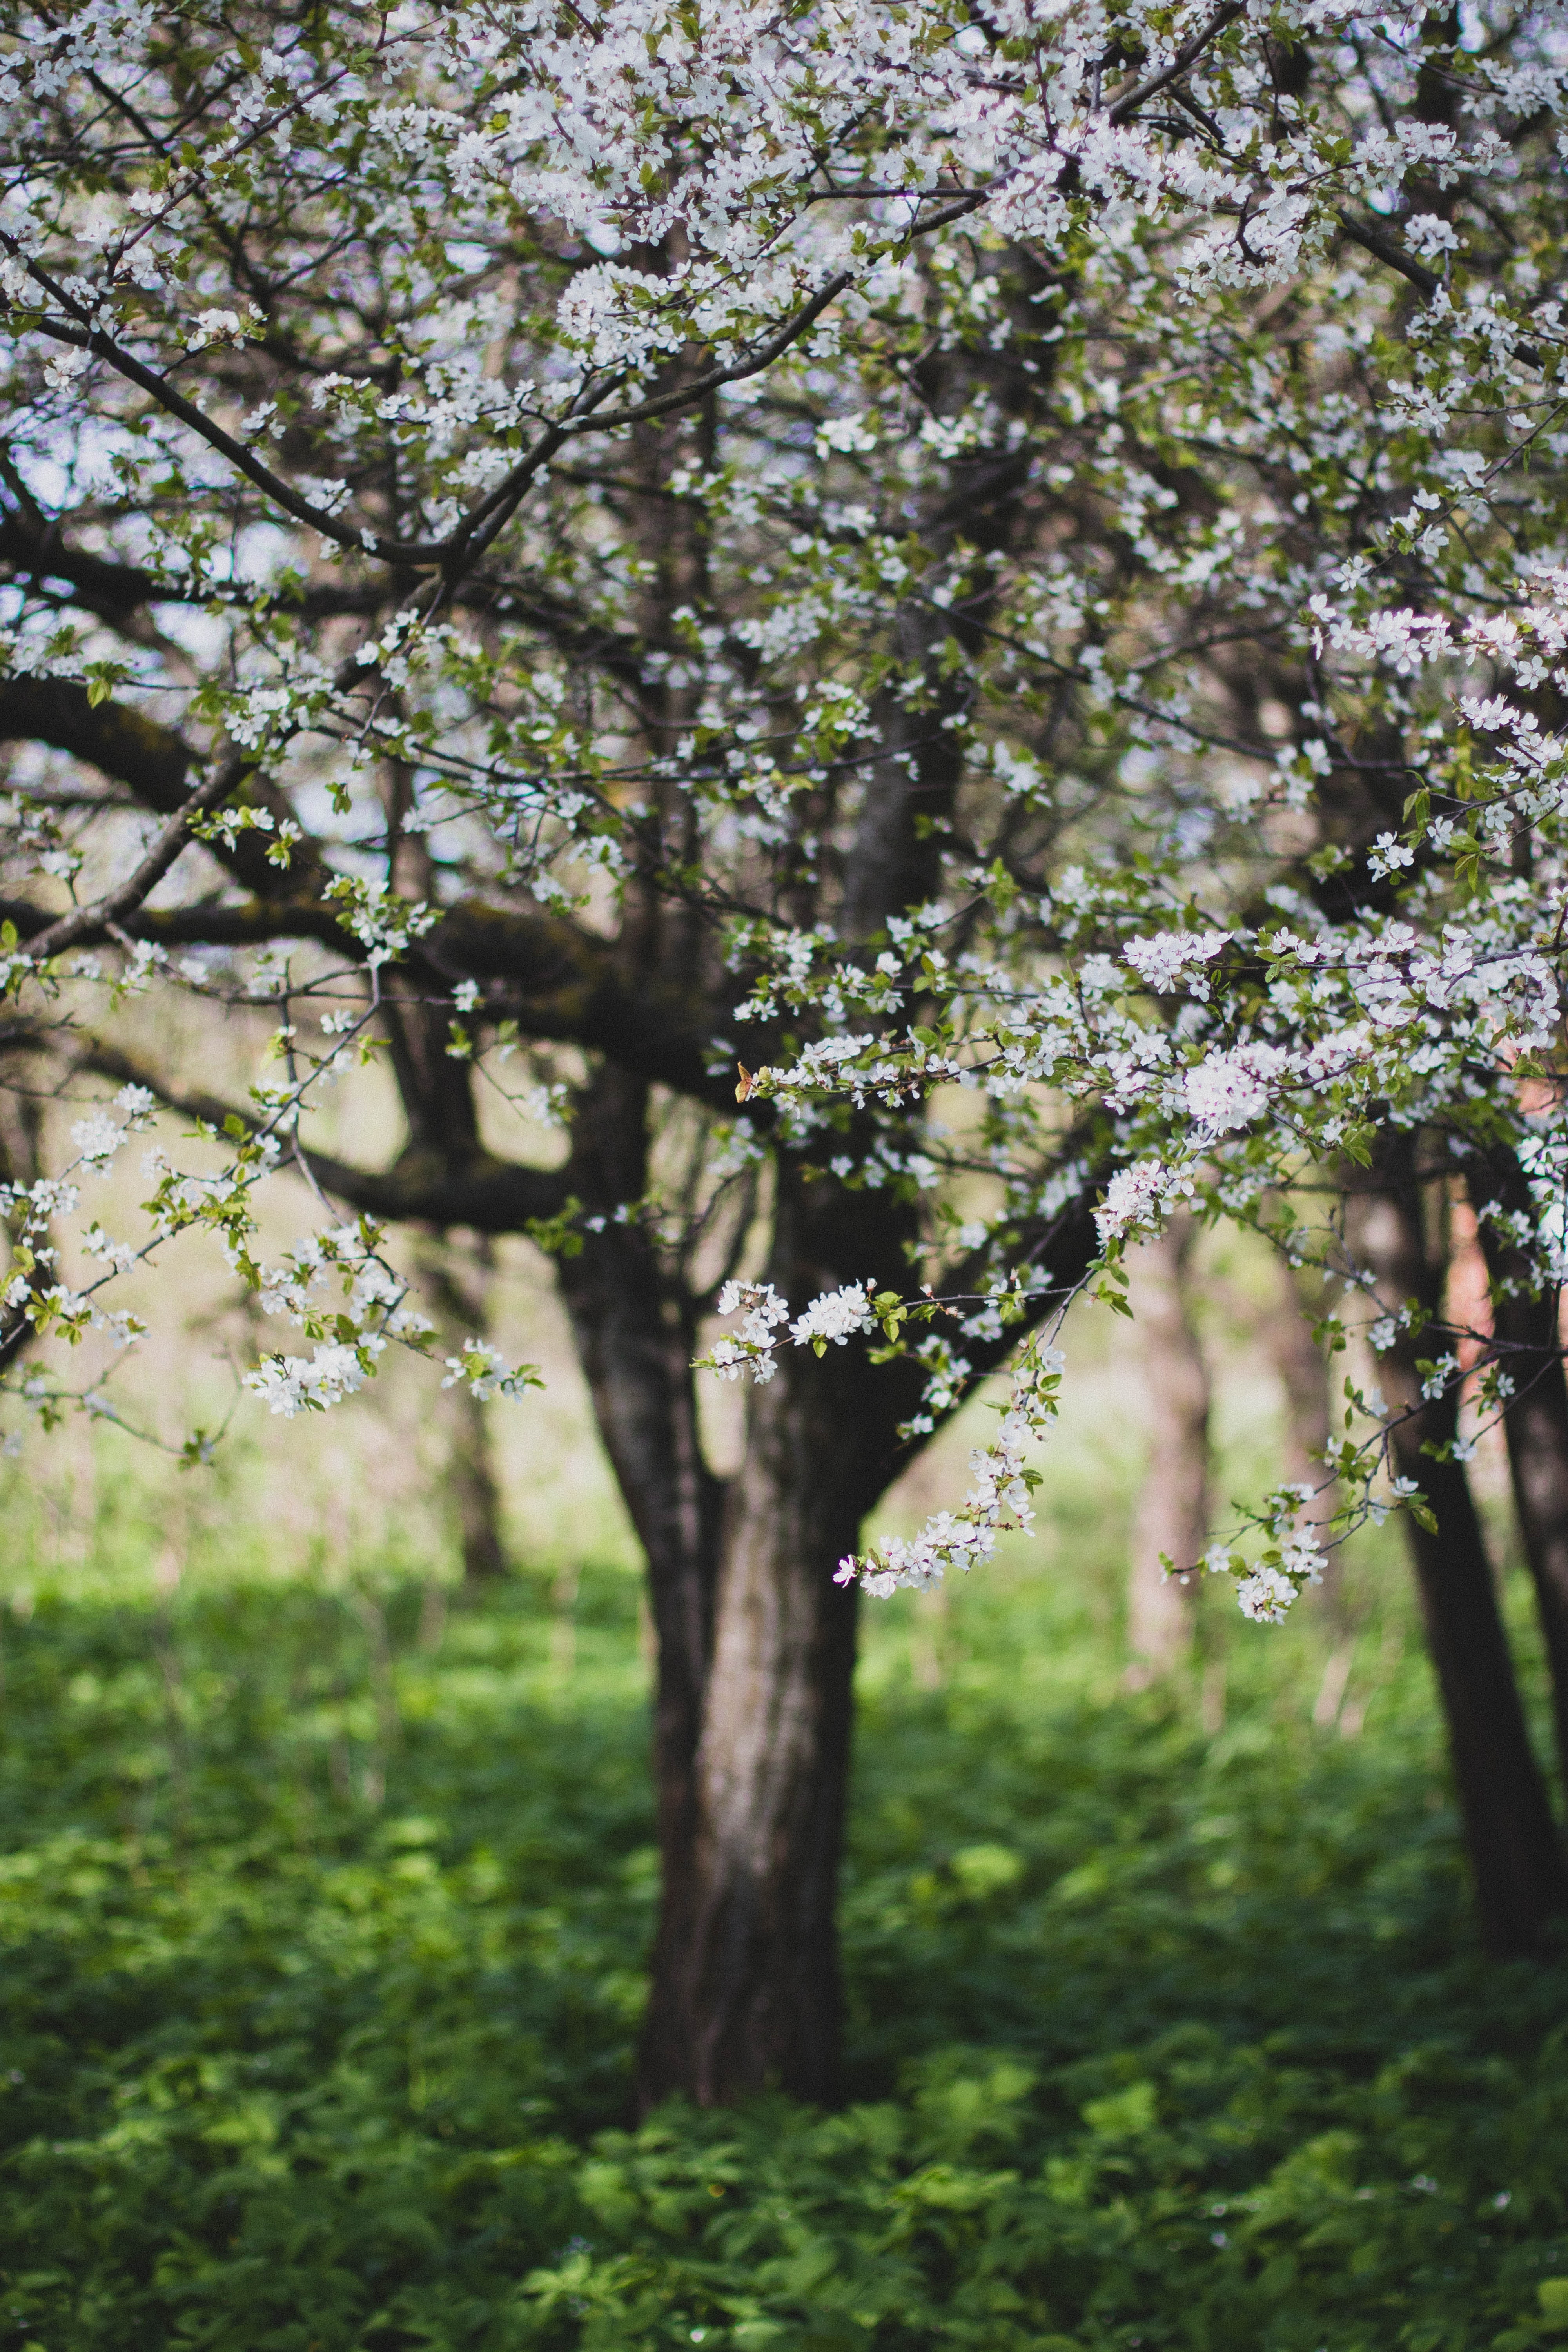
tree, branch, woody plant, green, spring, plant, grass, leaf, botany, blossom, flower, grove, woodland, sunlight, trunk, forest, wood, plant stem, park, meadow, twig